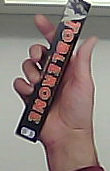
Product: toblerone_black